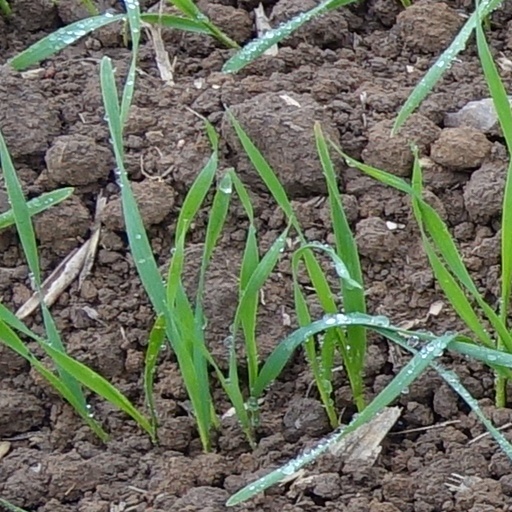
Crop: wheat